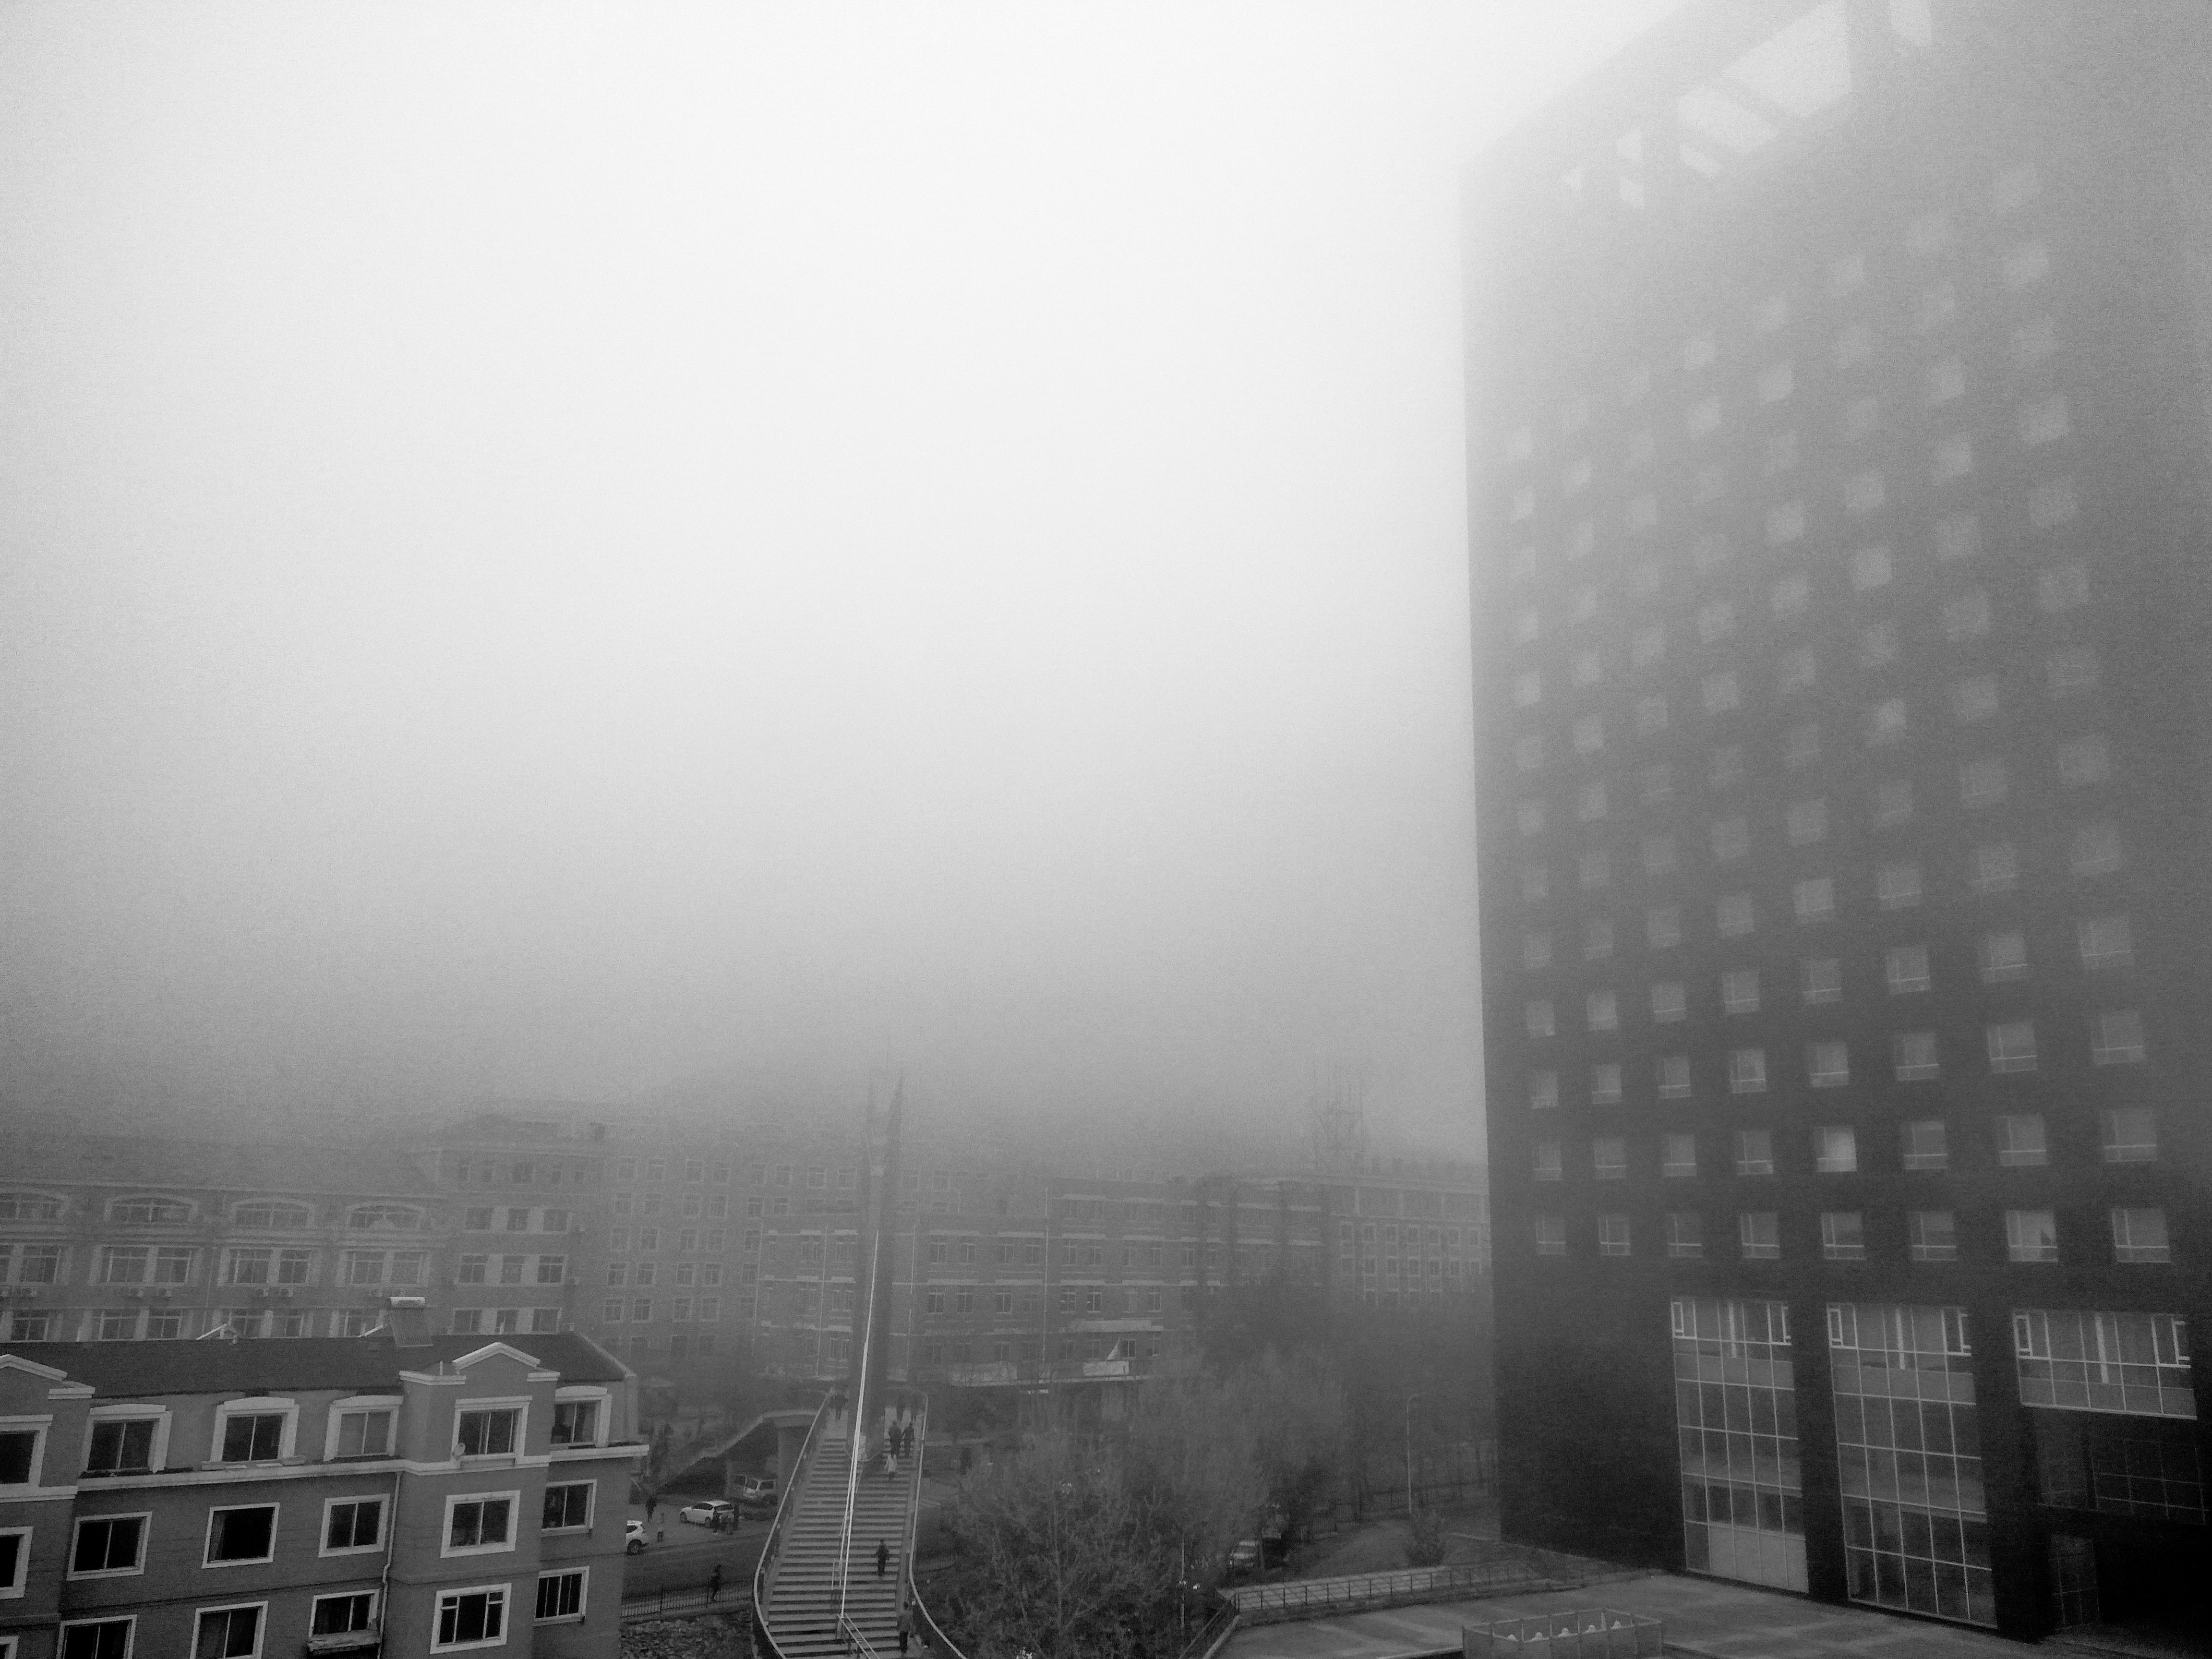
fog, sky, white, atmospheric phenomenon, mist, haze, black, urban area, cloud, atmosphere, morning, monochrome, black and white, city, metropolitan area, architecture, tower block, monochrome photography, tree, drizzle, photography, metropolis, building, skyscraper, landscape, mountain, meteorological phenomenon, street, style